Kung Fu Panda World

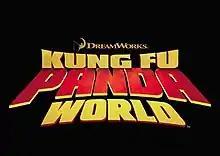

Kung Fu Panda World was a 2010 browser game. The game was themed after the "Kung Fu Panda" franchise of DreamWorks Animation, where players could move their character around a pre-rendered 2D world and participate in a variety of mini-games. Two and a half years in the making, the game was directed principally towards children. On July 15, 2012, the game was discontinued and removed, and the website now redirects to the main "Kung Fu Panda" website.